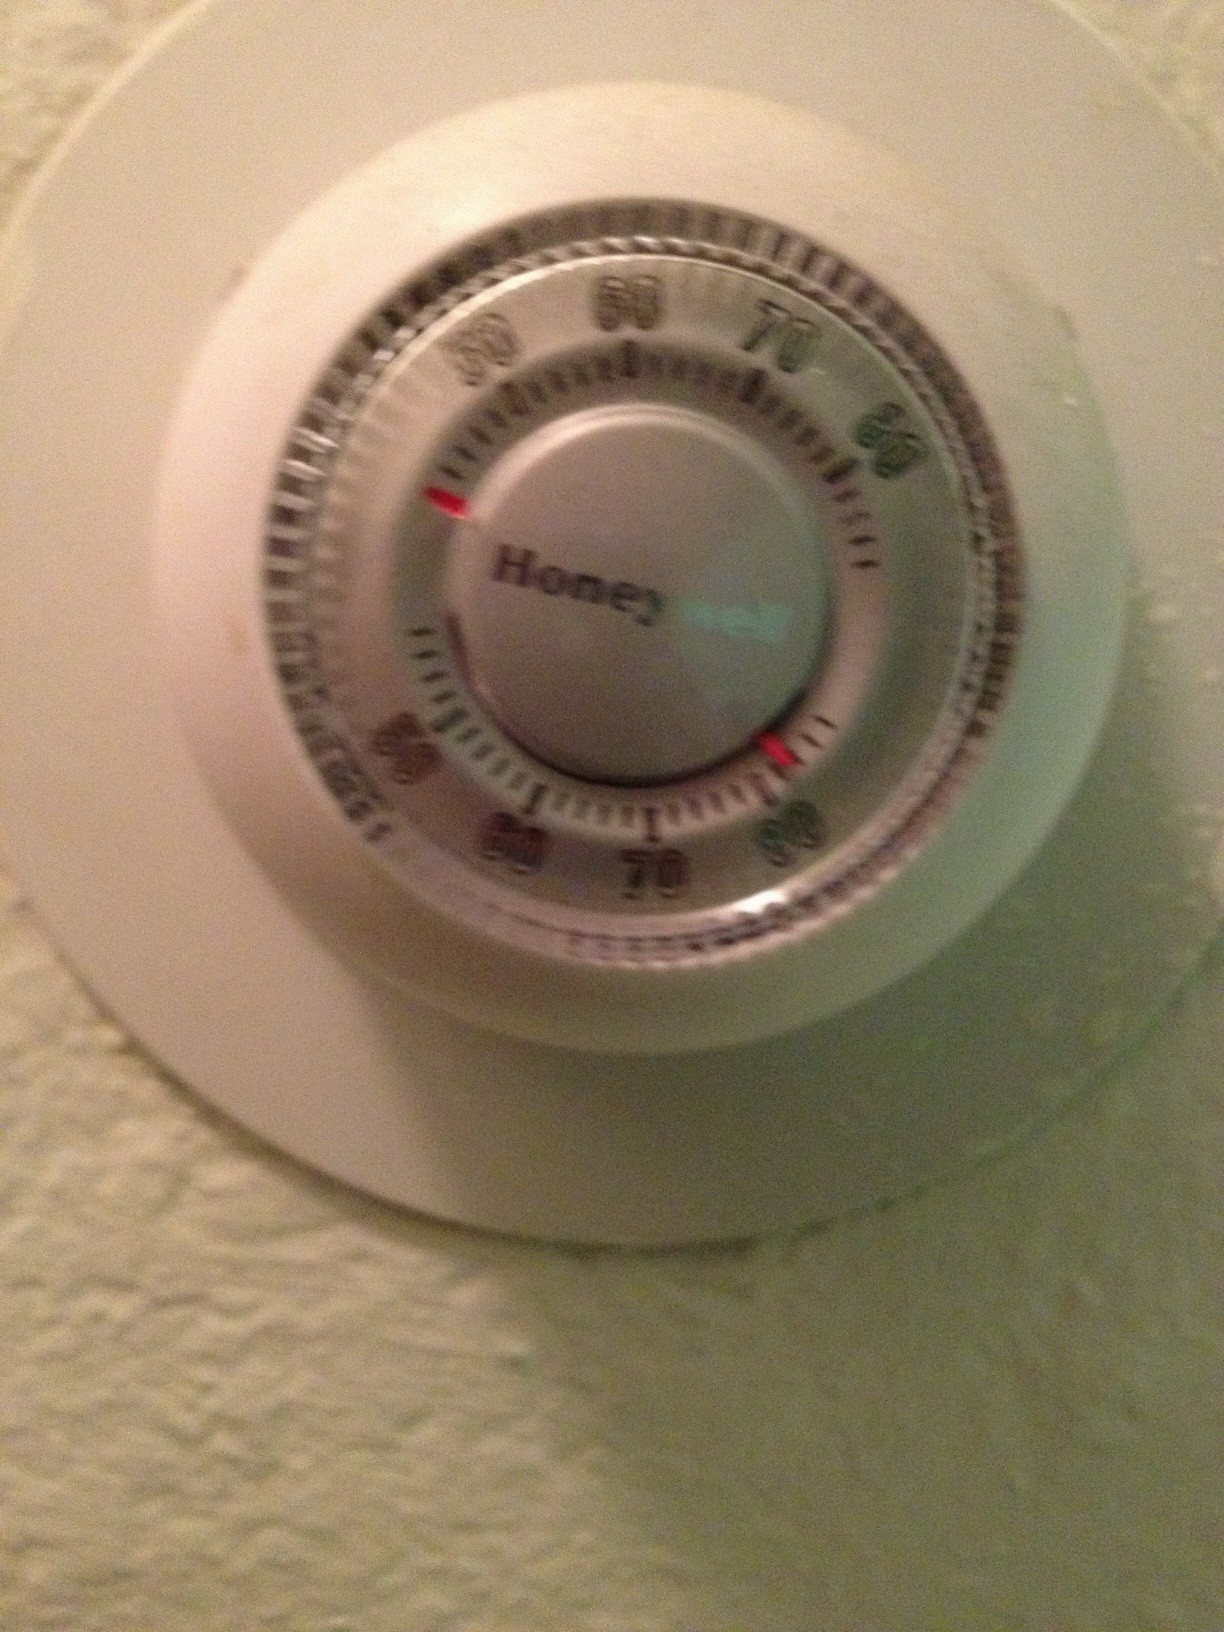Question: Okay, how do I turn that thing off?
Answer: unanswerable